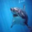
Label: shark